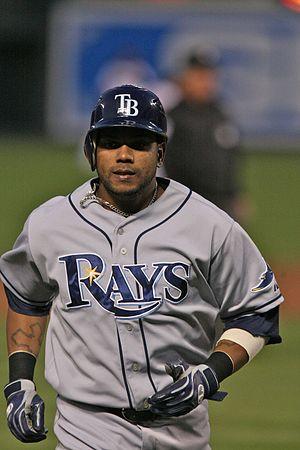
Willy Del Jesus Aybar, né le 9 mars 1983 à Baní en République dominicaine, est un joueur dominicain de baseball qui évolue en Ligue majeure de baseball de 2005 à 2010